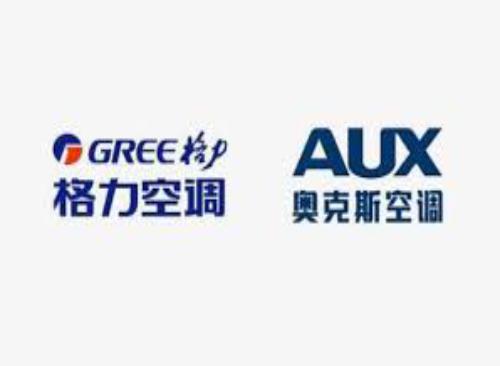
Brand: auxx-1
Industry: Electronic